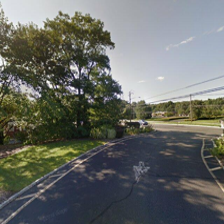
Label: streetView